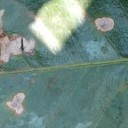
Label: Miner